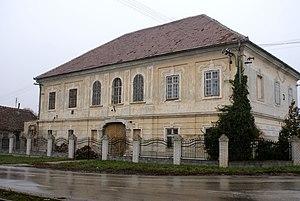
Cífer est un village de Slovaquie situé dans la région de Trnava.